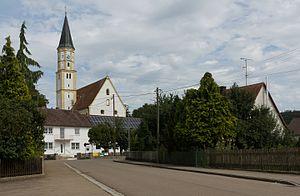
Finningen est une commune de Bavière, située dans l'arrondissement de Dillingen, dans le district de Souabe.